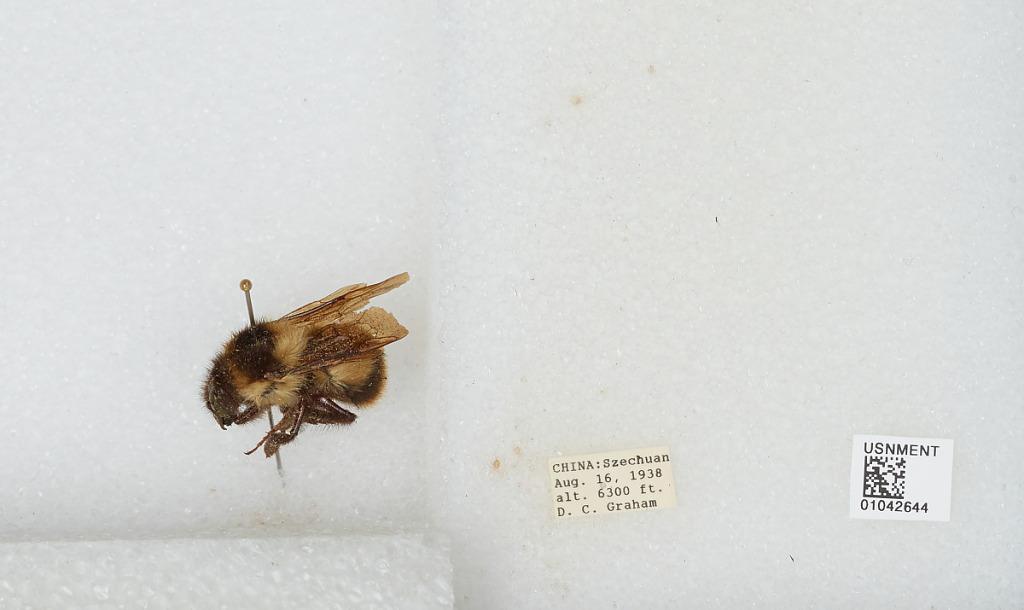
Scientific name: Bombus sp.
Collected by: D. Graham
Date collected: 1938-8-16
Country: China
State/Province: Sichuan